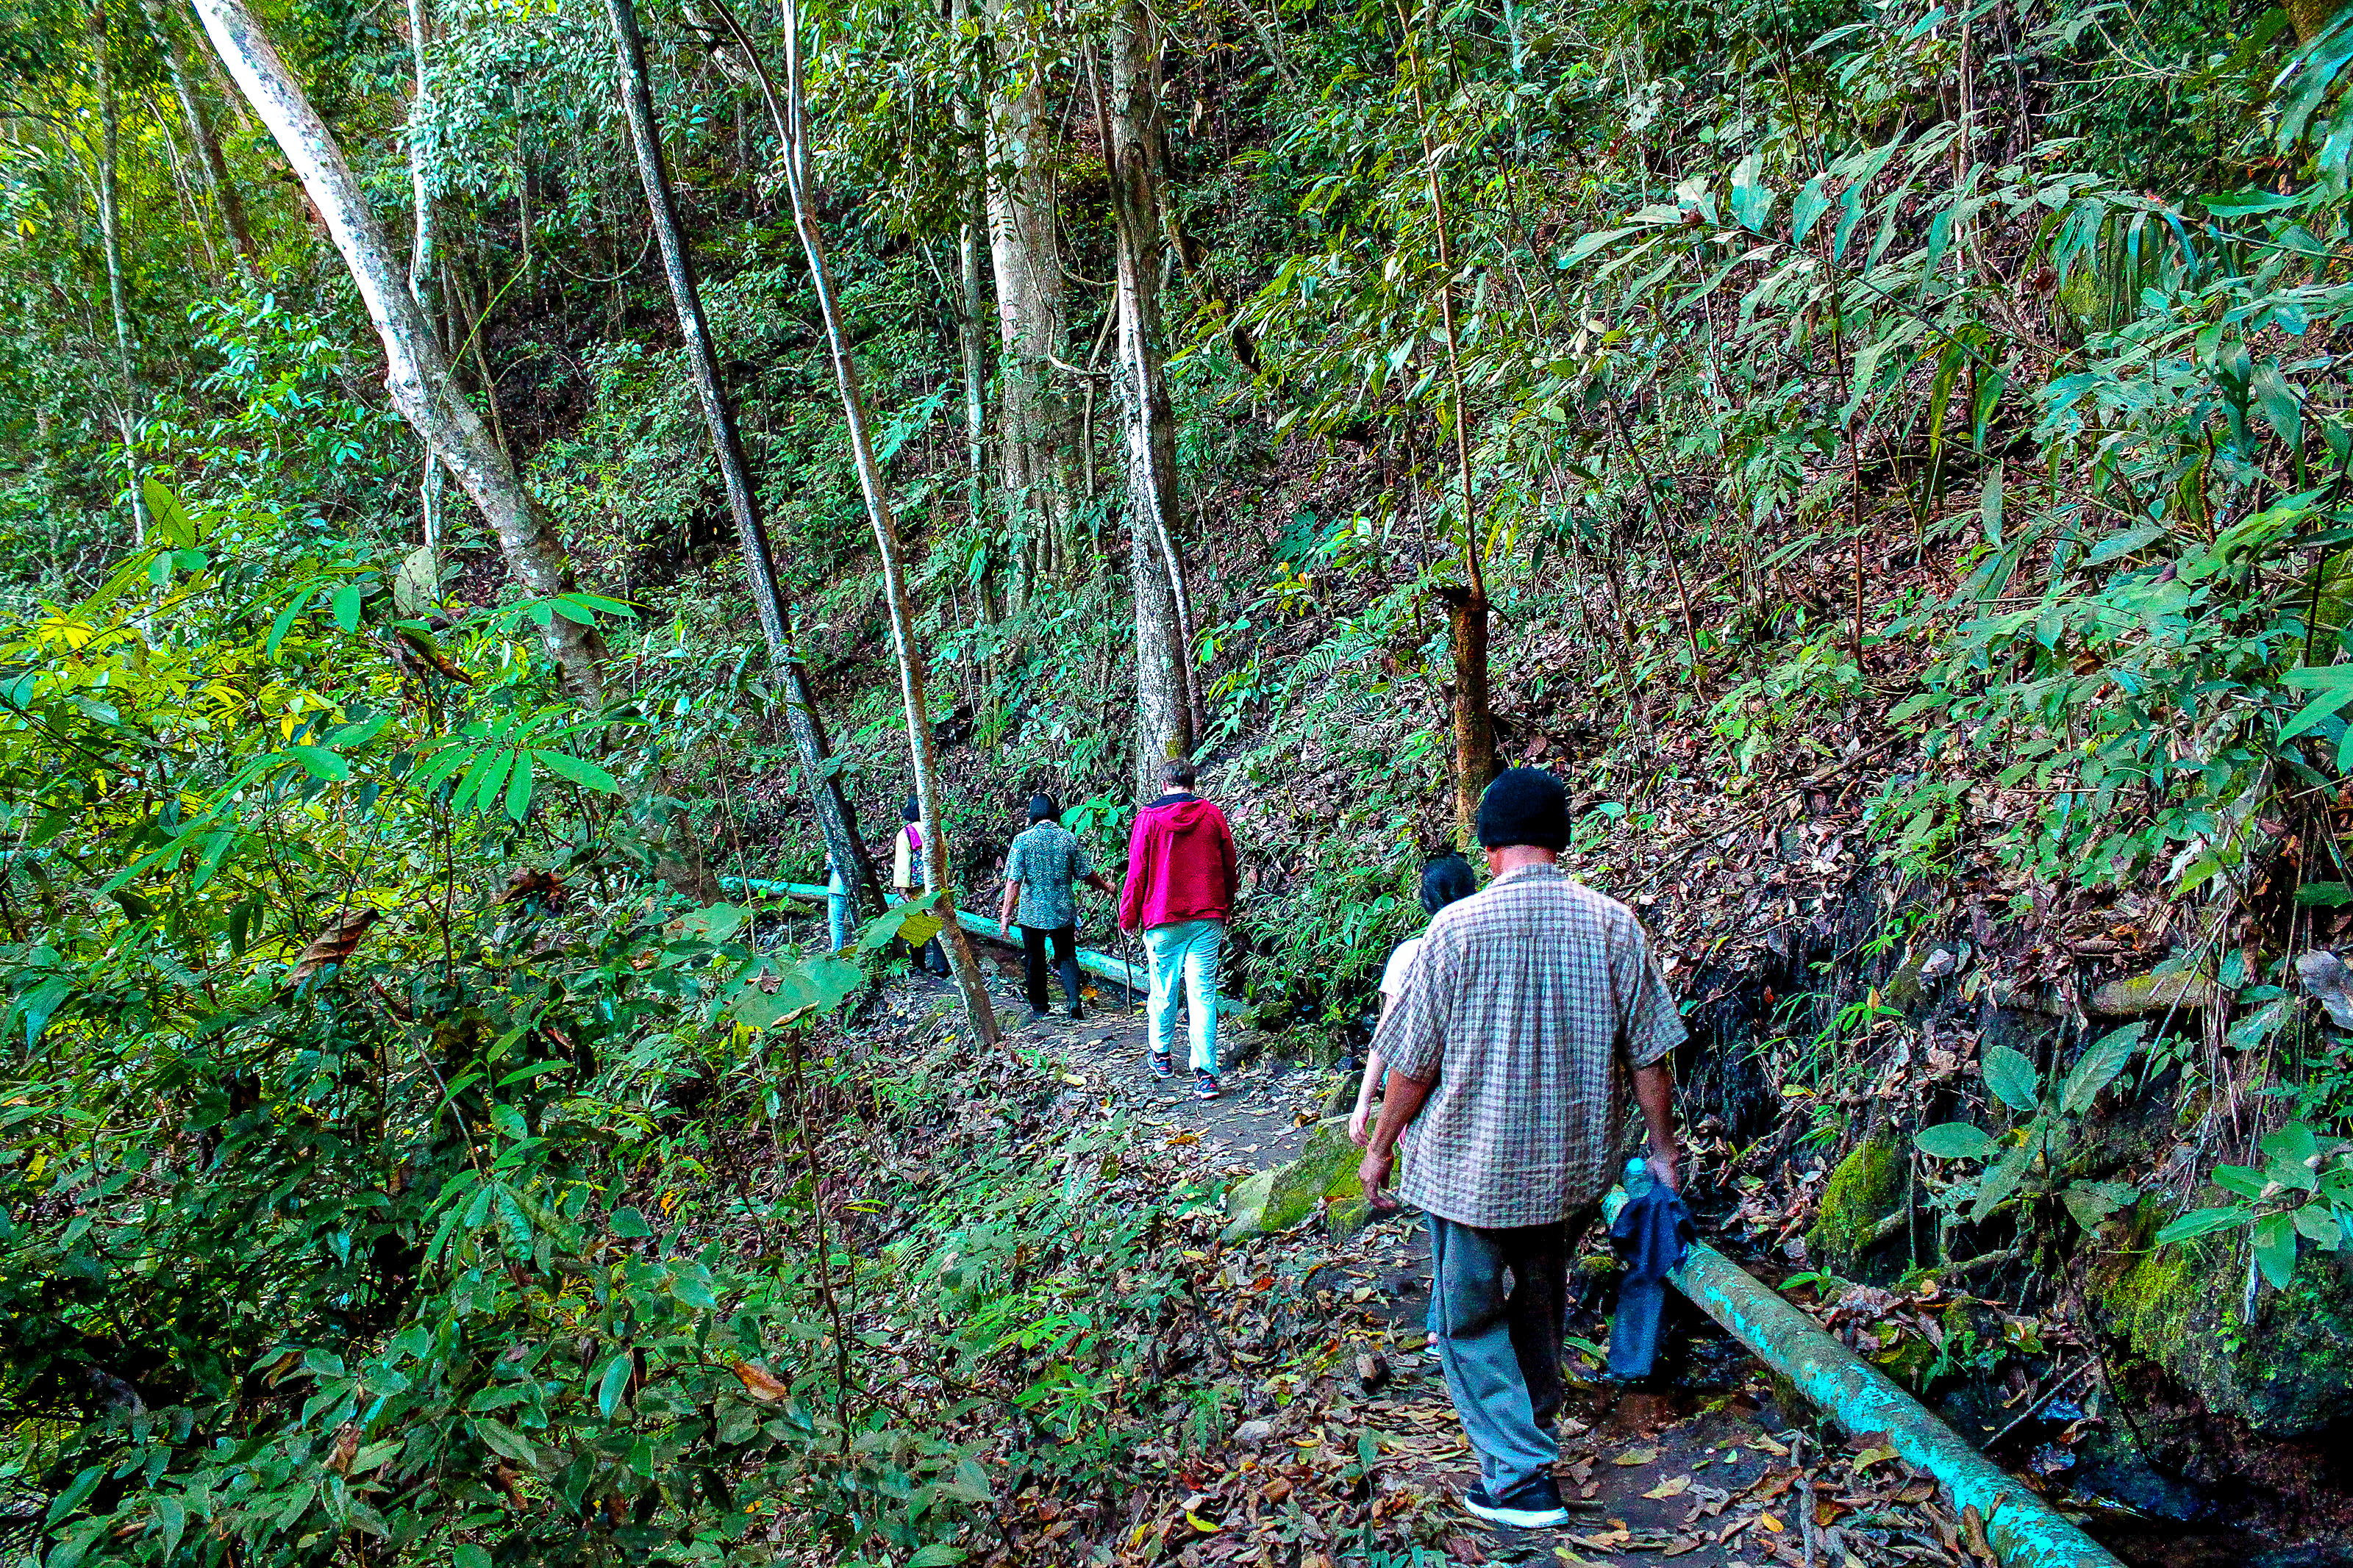
jungle, footpath, garden, path, forest, landscape, nature, park, tree, outdoor, natural, green, environment, plant, walkway, pathway, walk, way, wood, background, foliage, tropical, wild, travel, road, leaf, wooden, adventure, asia, track, vegetation, nature reserve, natural environment, rainforest, old growth forest, valdivian temperate rain forest, biome, trail, terrestrial plant, adaptation, plant community, geological phenomenon, woodland, recreation, Northern hardwood forest, state park, rock